Victoria Park, Tower Hamlets

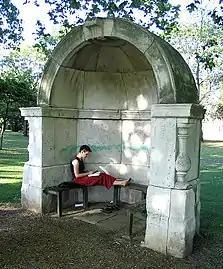
This pedestrian alcove is a surviving fragment of the old London Bridge, demolished in 1831. Two have stood in Victoria Park since 1860 (2005)

In 1986 the Greater London Council transferred responsibility for Victoria Park to London Borough of Tower Hamlets and Hackney, through a joint management board, was part of both boroughs. Since 1994 Tower Hamlets has run the park alone.